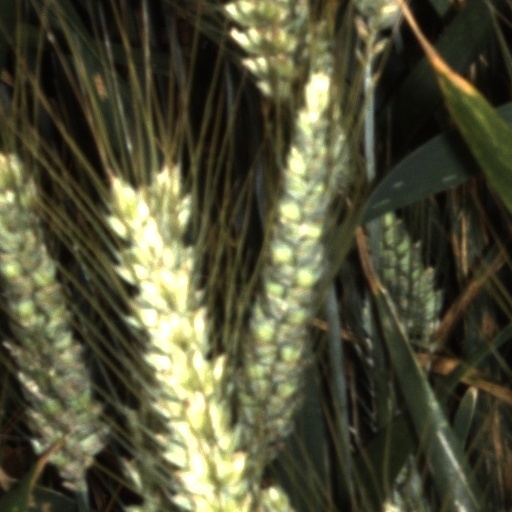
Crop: wheat